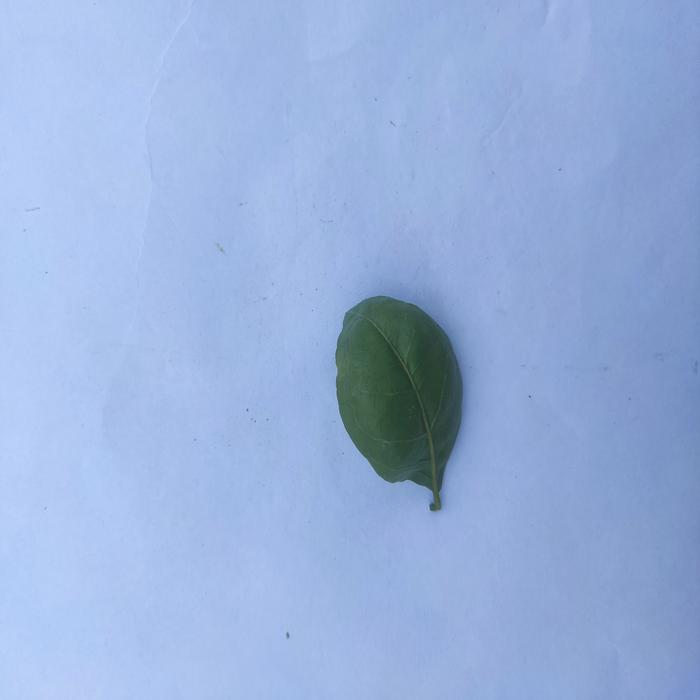
Crop: Aegle Marmelos
Leaf condition: Leaf_Curl